Mahé Municipality

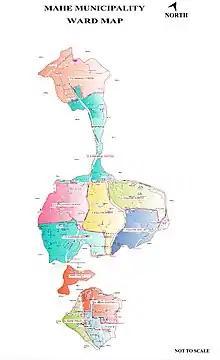
Mahé Municipality with 2021 ward boundaries

Fresh local body elections were not held in 2011 due to political issues and legal battles. Although there were some moves to conduct elections, they were thwarted by legal disputes or political infighting. The crisis became worse during the time of the 2016-21 Congress government when Kiran Bedi IPS (Retd.) was the Lt. Governor of Puducherry. The Supreme Court of India had ordered the Government to conduct polls in 2018. But polls didn't take place. And in 2019, the Lt. Governor didn't accept the Government's choice for the State Election Commissioner. Instead, the Governor appointed a retired IFS officer, Roy P. Thomas as the State Election Commissioner. Legal and political battles on many issues like delimitation continued till 2021.